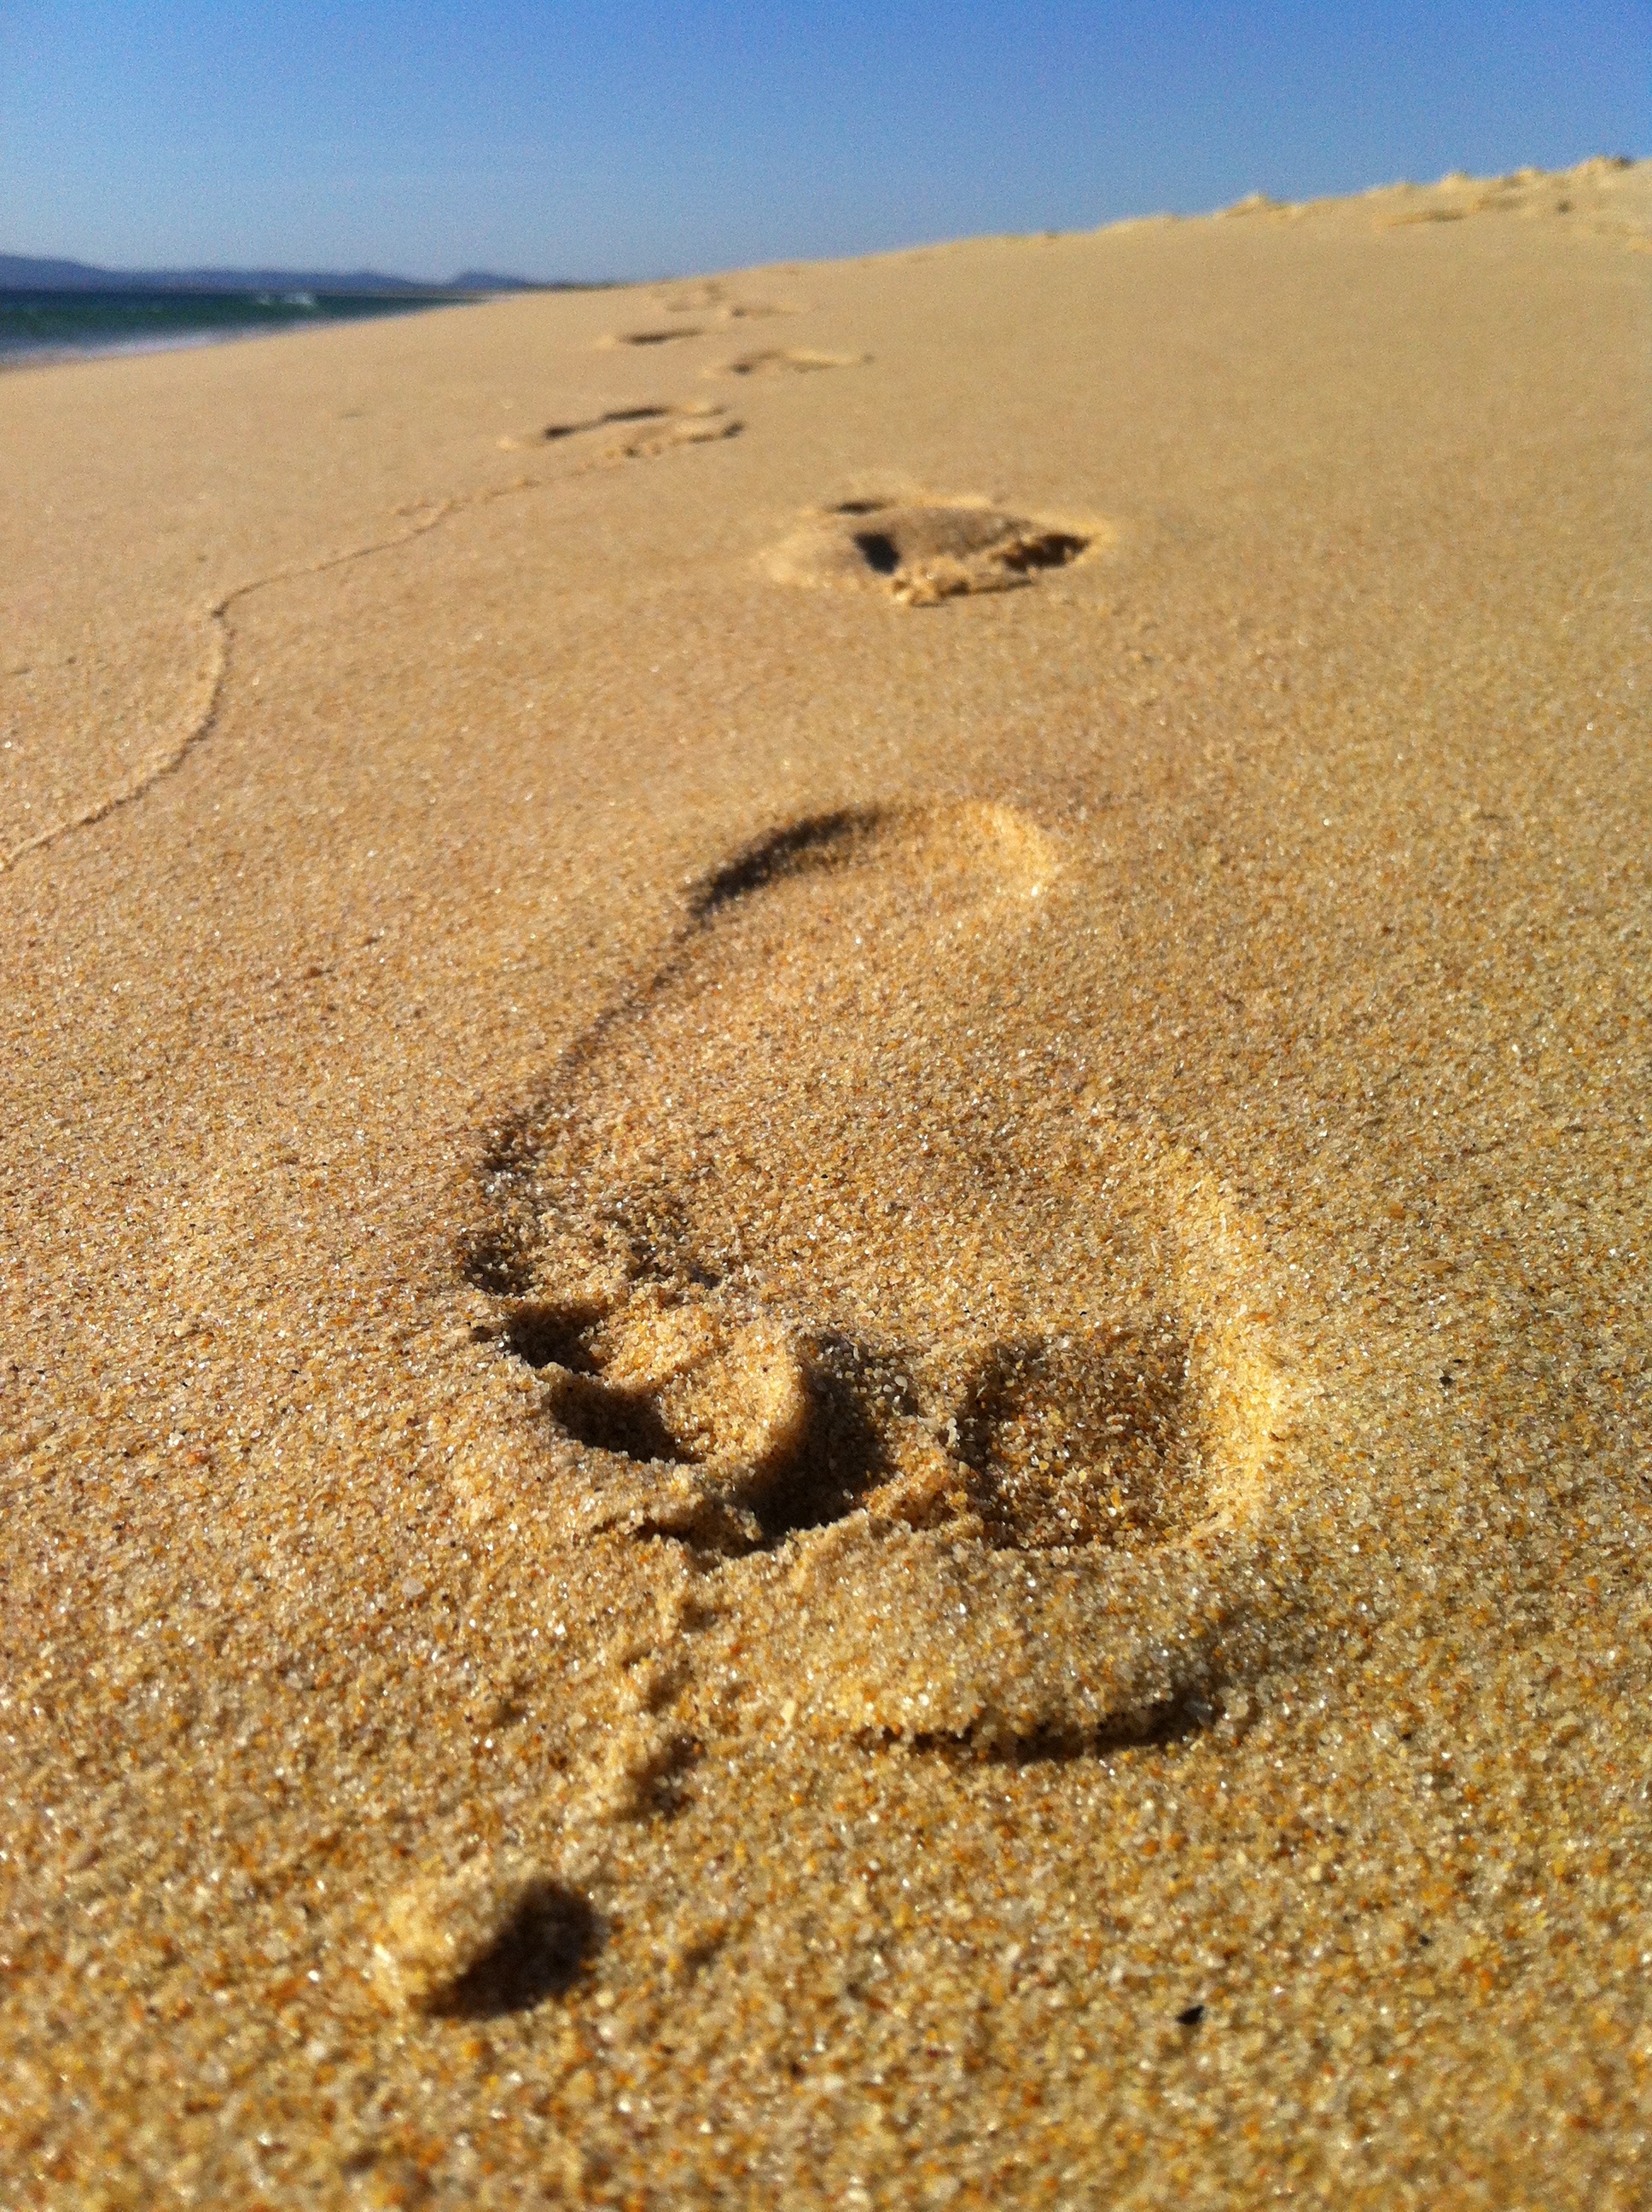
beach, landscape, sea, nature, sand, light, sun, field, desert, footprint, foot, soil, material, footprints, plateau, portugal, habitat, ecosystem, wadi, steppe, landform, erg, natural environment, aeolian landform, grass family